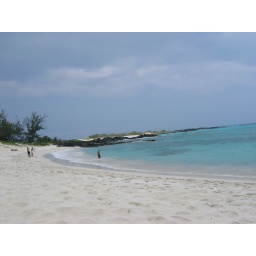
The water was so warm, it was amazing. It felt like peeing in a pool and swimming in it, constantly.